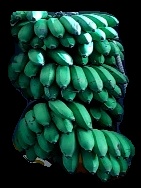
Variety: rasbale
Grade: grade2